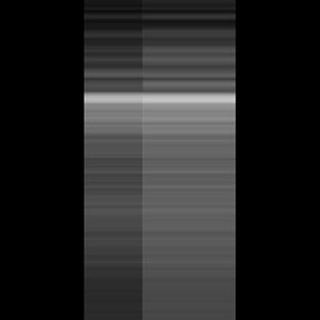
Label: healthy_sugarcane